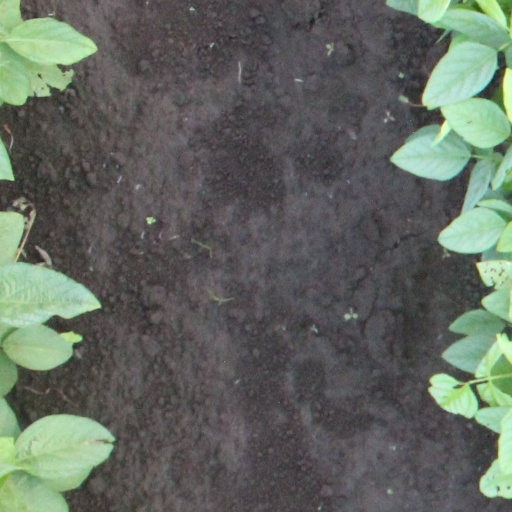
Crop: soybean